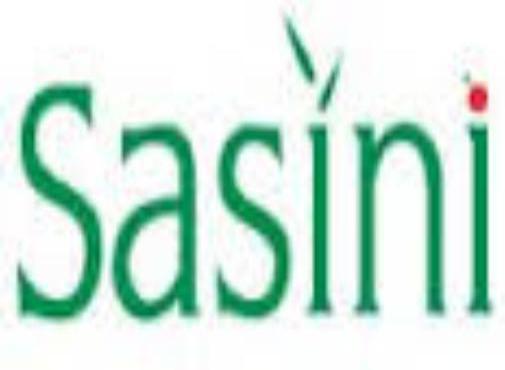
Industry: Food